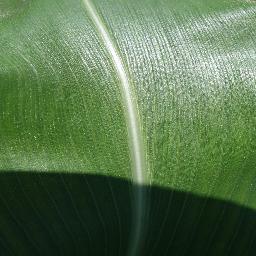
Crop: corn
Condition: (maize)_healthy